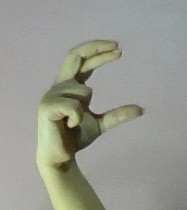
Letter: thal